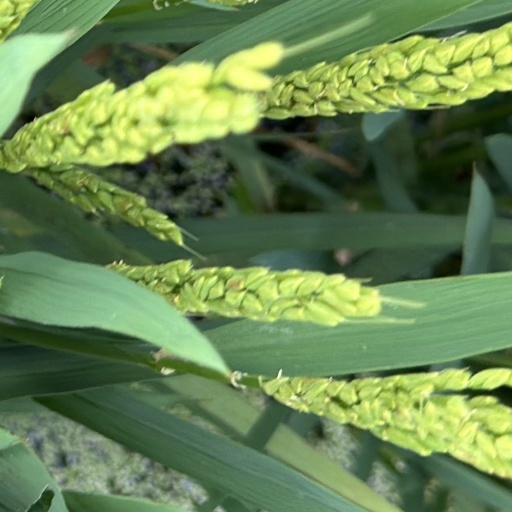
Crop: rice